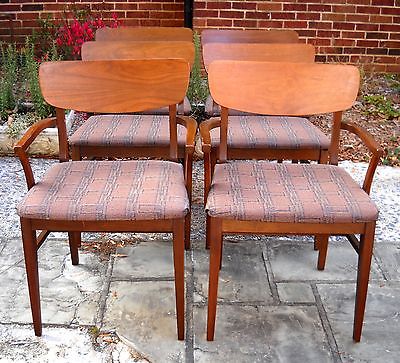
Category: chair